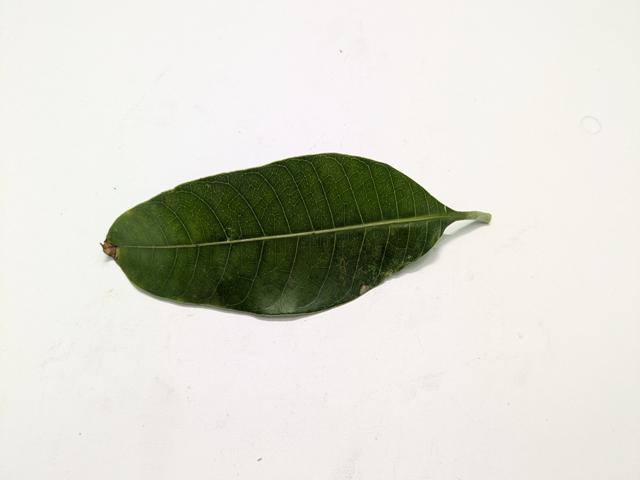
Mango leaf variety: Amrapali